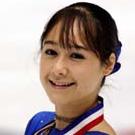
Age: 14